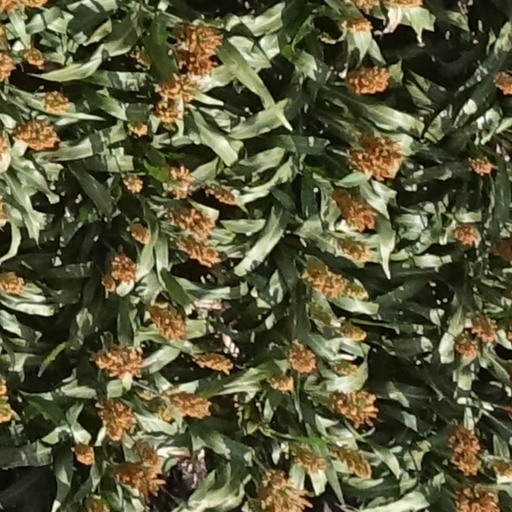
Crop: sorghum